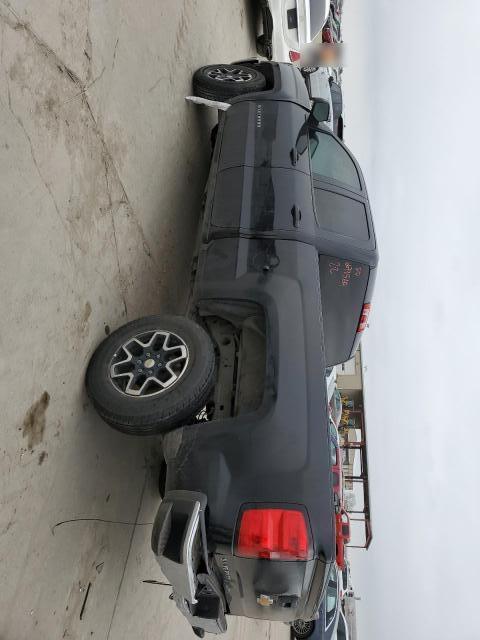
Aucun dommage détecté.
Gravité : aucun